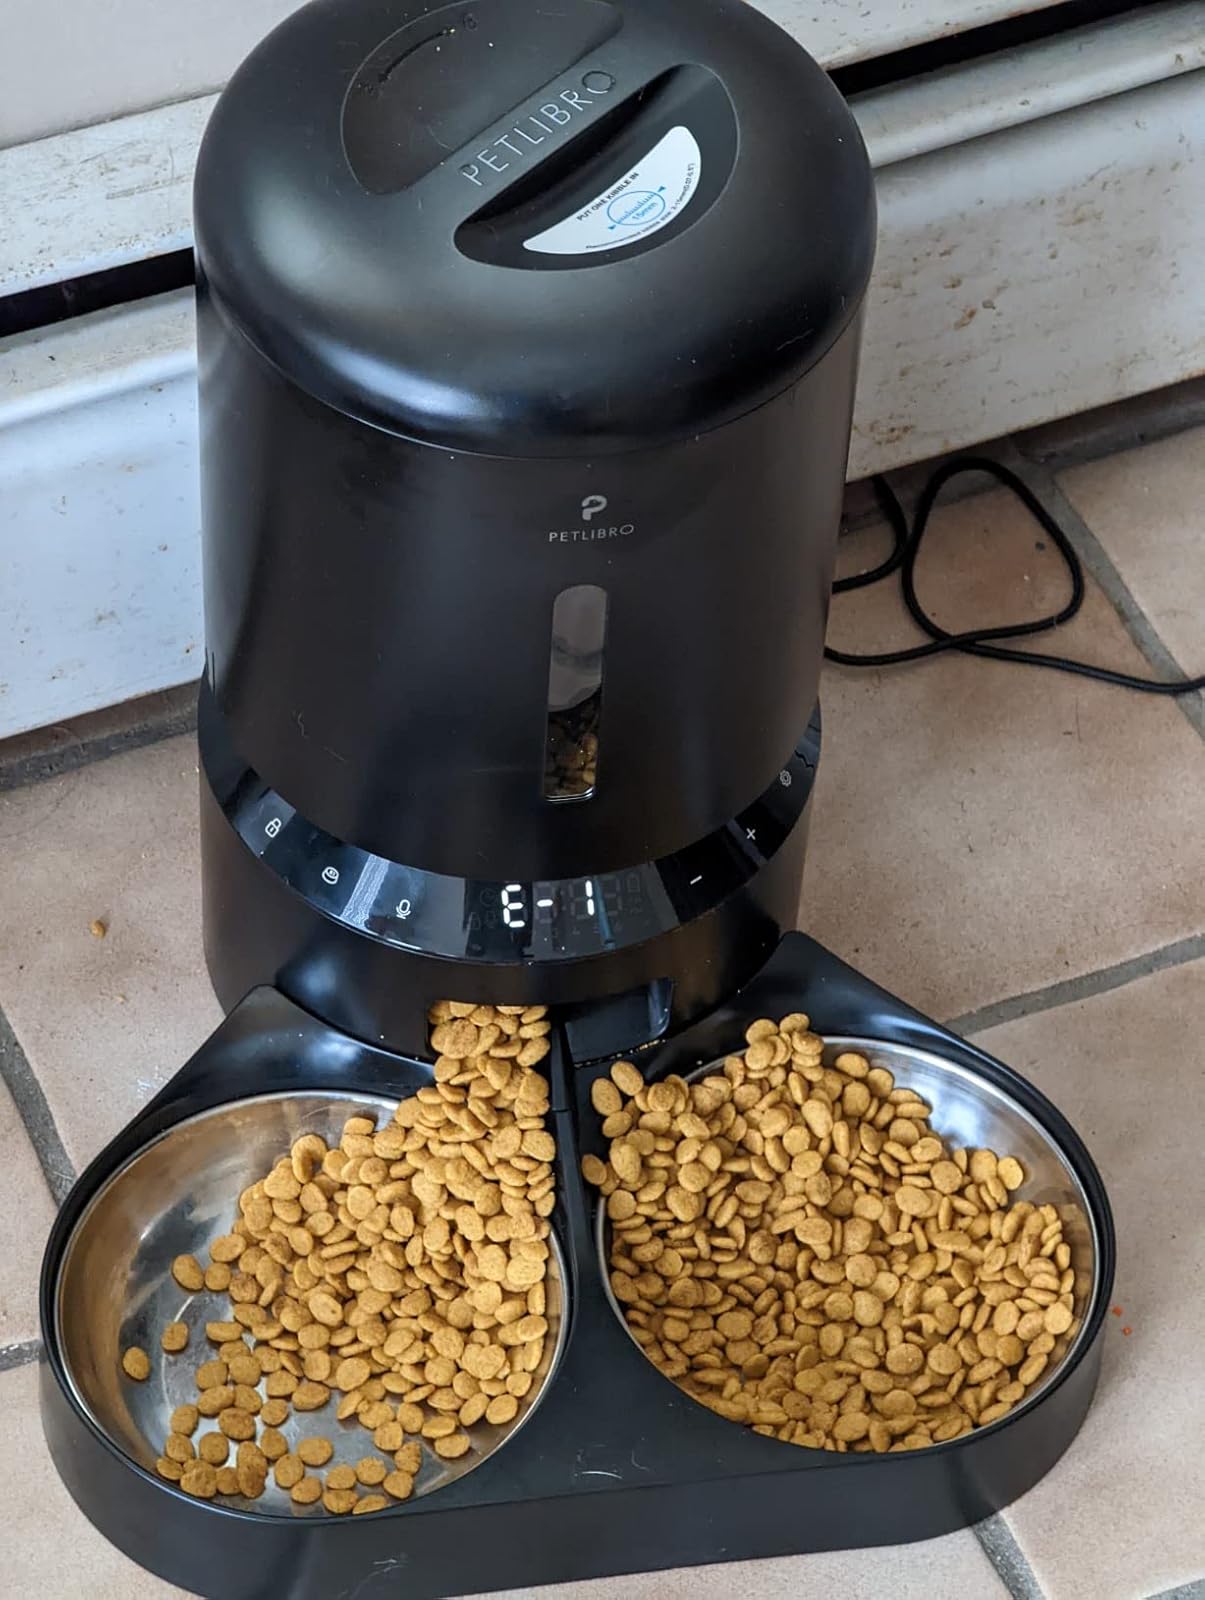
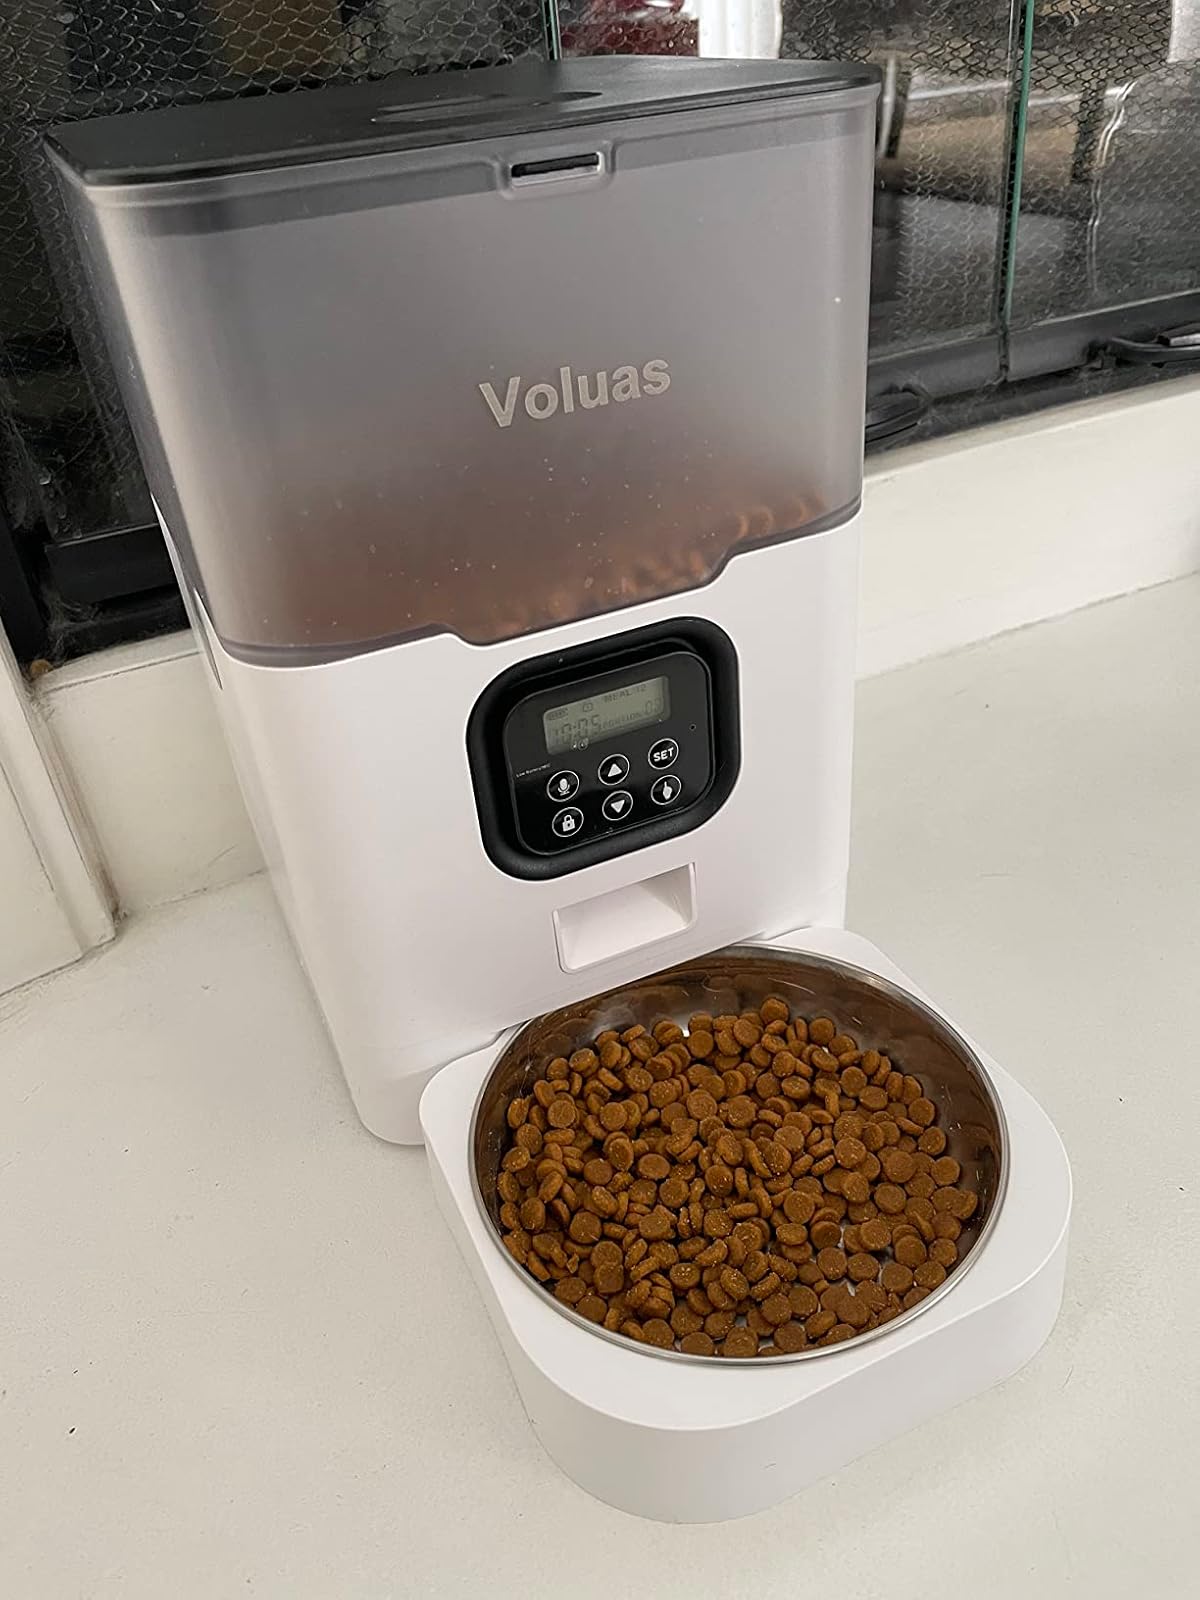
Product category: items_feeder
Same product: no